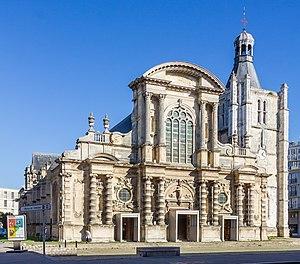
Cathédrale Notre-Dame du Havre
L'architecture gothique est un style architectural d'origine française qui s'est développé à partir de la seconde partie du Moyen Âge en Europe occidentale. Elle apparaît en Île-de-France et en Haute-Picardie au XIIᵉ siècle. Elle se diffuse rapidement au nord puis au sud de la Loire et en Europe jusqu'au milieu du XVIᵉ siècle et même jusqu'au XVIIᵉ siècle dans certains pays. L'esthétique gothique et ses techniques se perpétuent dans l'architecture française au-delà du XVIᵉ siècle, en pleine période classique, dans certains détails et modes de constructions. Enfin, un véritable renouveau apparaît avec la vague de l'historicisme du XIXᵉ siècle jusqu'au début du XXᵉ siècle. Le style a alors été qualifié de néo-gothique.
La cathédrale Notre-Dame du Havre ou cathédrale Notre-Dame-de-Grâce est la principale église de la ville et le siège du diocèse du Havre. Après la succession de plusieurs édifices très modestes, l'actuelle église fut édifiée pour l'essentiel du dernier quart du XVIᵉ siècle jusqu'au deuxième quart du XVIIᵉ siècle. Elle mêle différents styles architecturaux, notamment le flamboyant, le style Renaissance, le baroque et le classique.